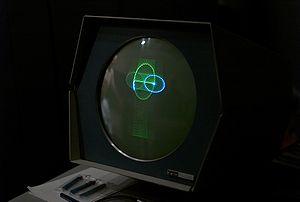
Le PDP-1 est le premier ordinateur construit par la société américaine Digital Equipment Corporation de 1959 à 1970. Cette machine est aujourd'hui célèbre car les étudiants du MIT ont programmé dessus un des premiers jeux vidéo : Spacewar!.